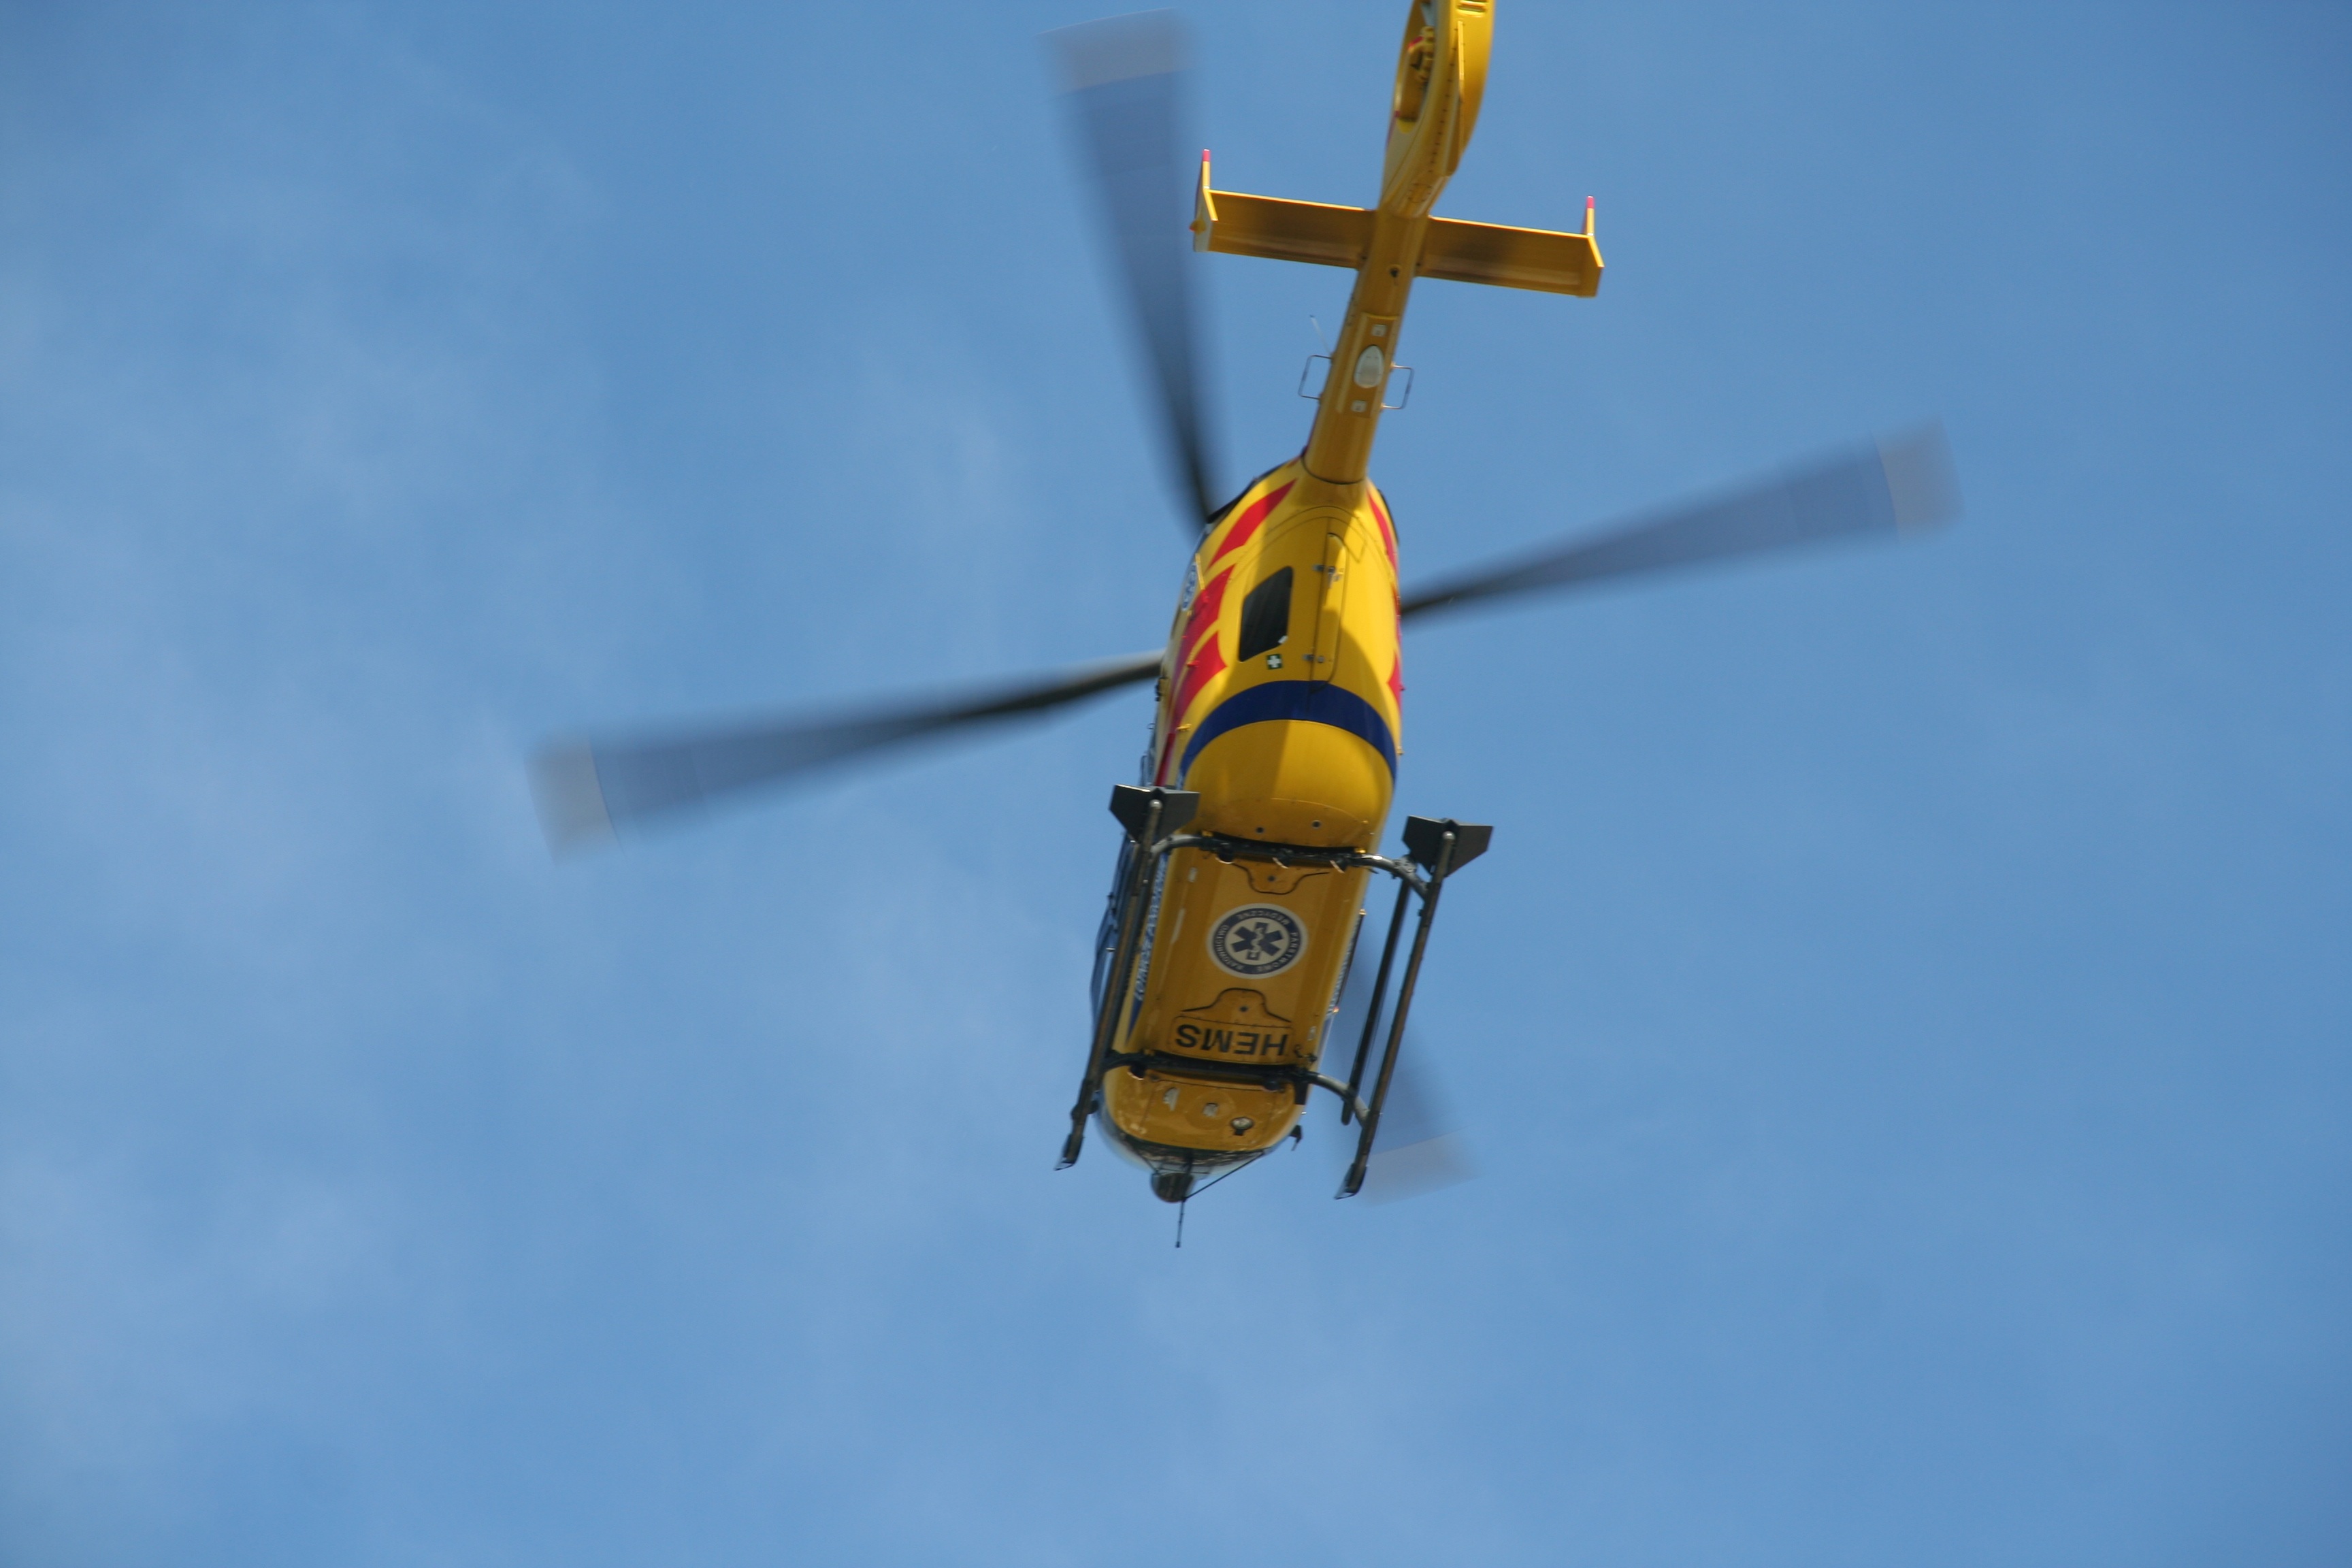
sky, summer, aircraft, vehicle, aviation, flight, helicopter, rotorcraft, air show, air force, aerobatics, atmosphere of earth, medical helicopter